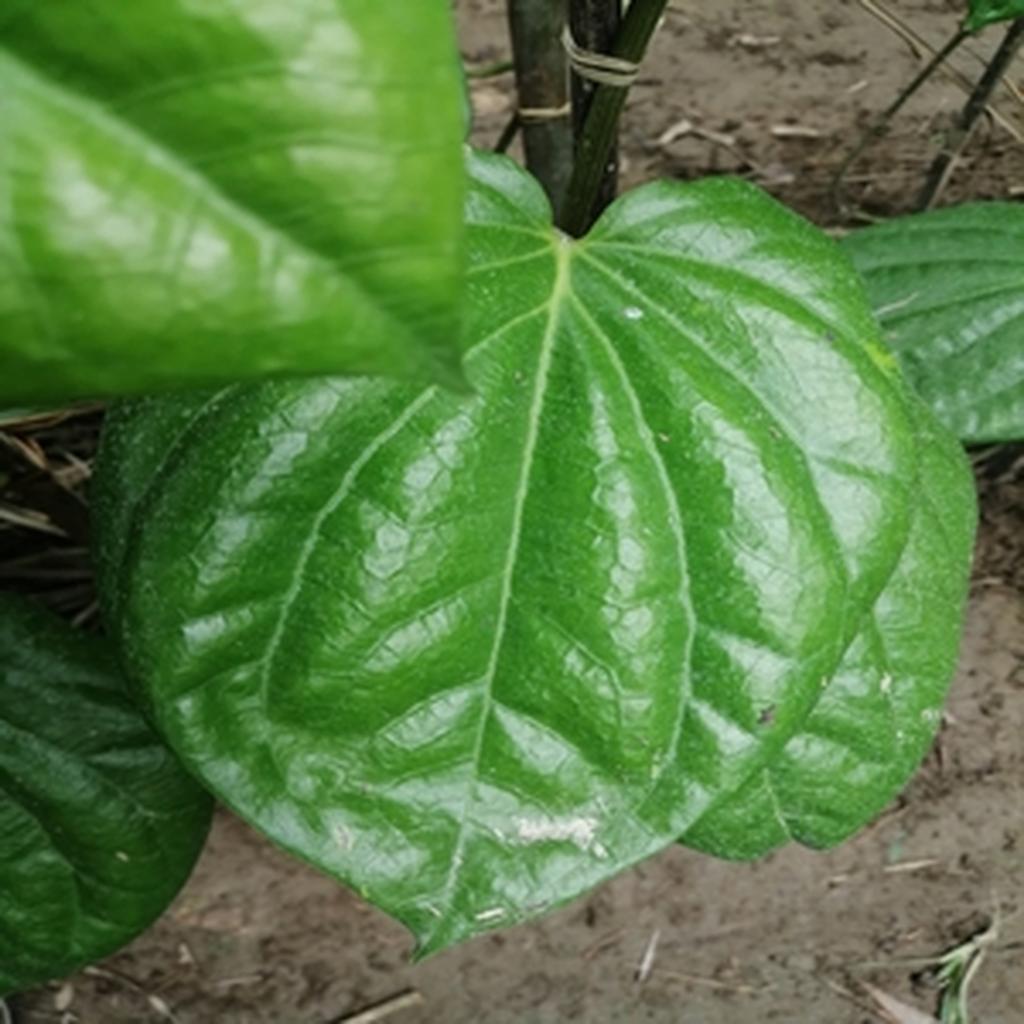
Label: Healthy_Leaf